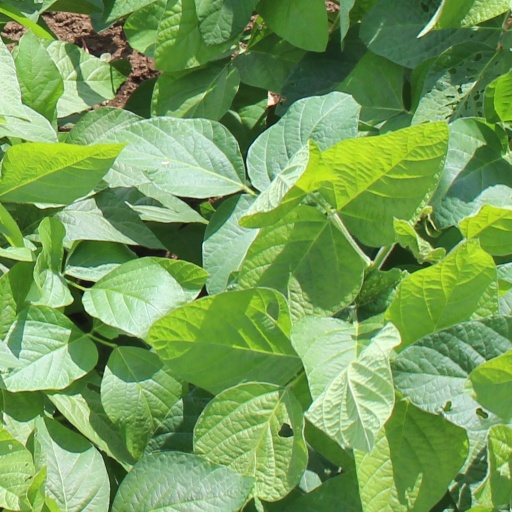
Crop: soybean